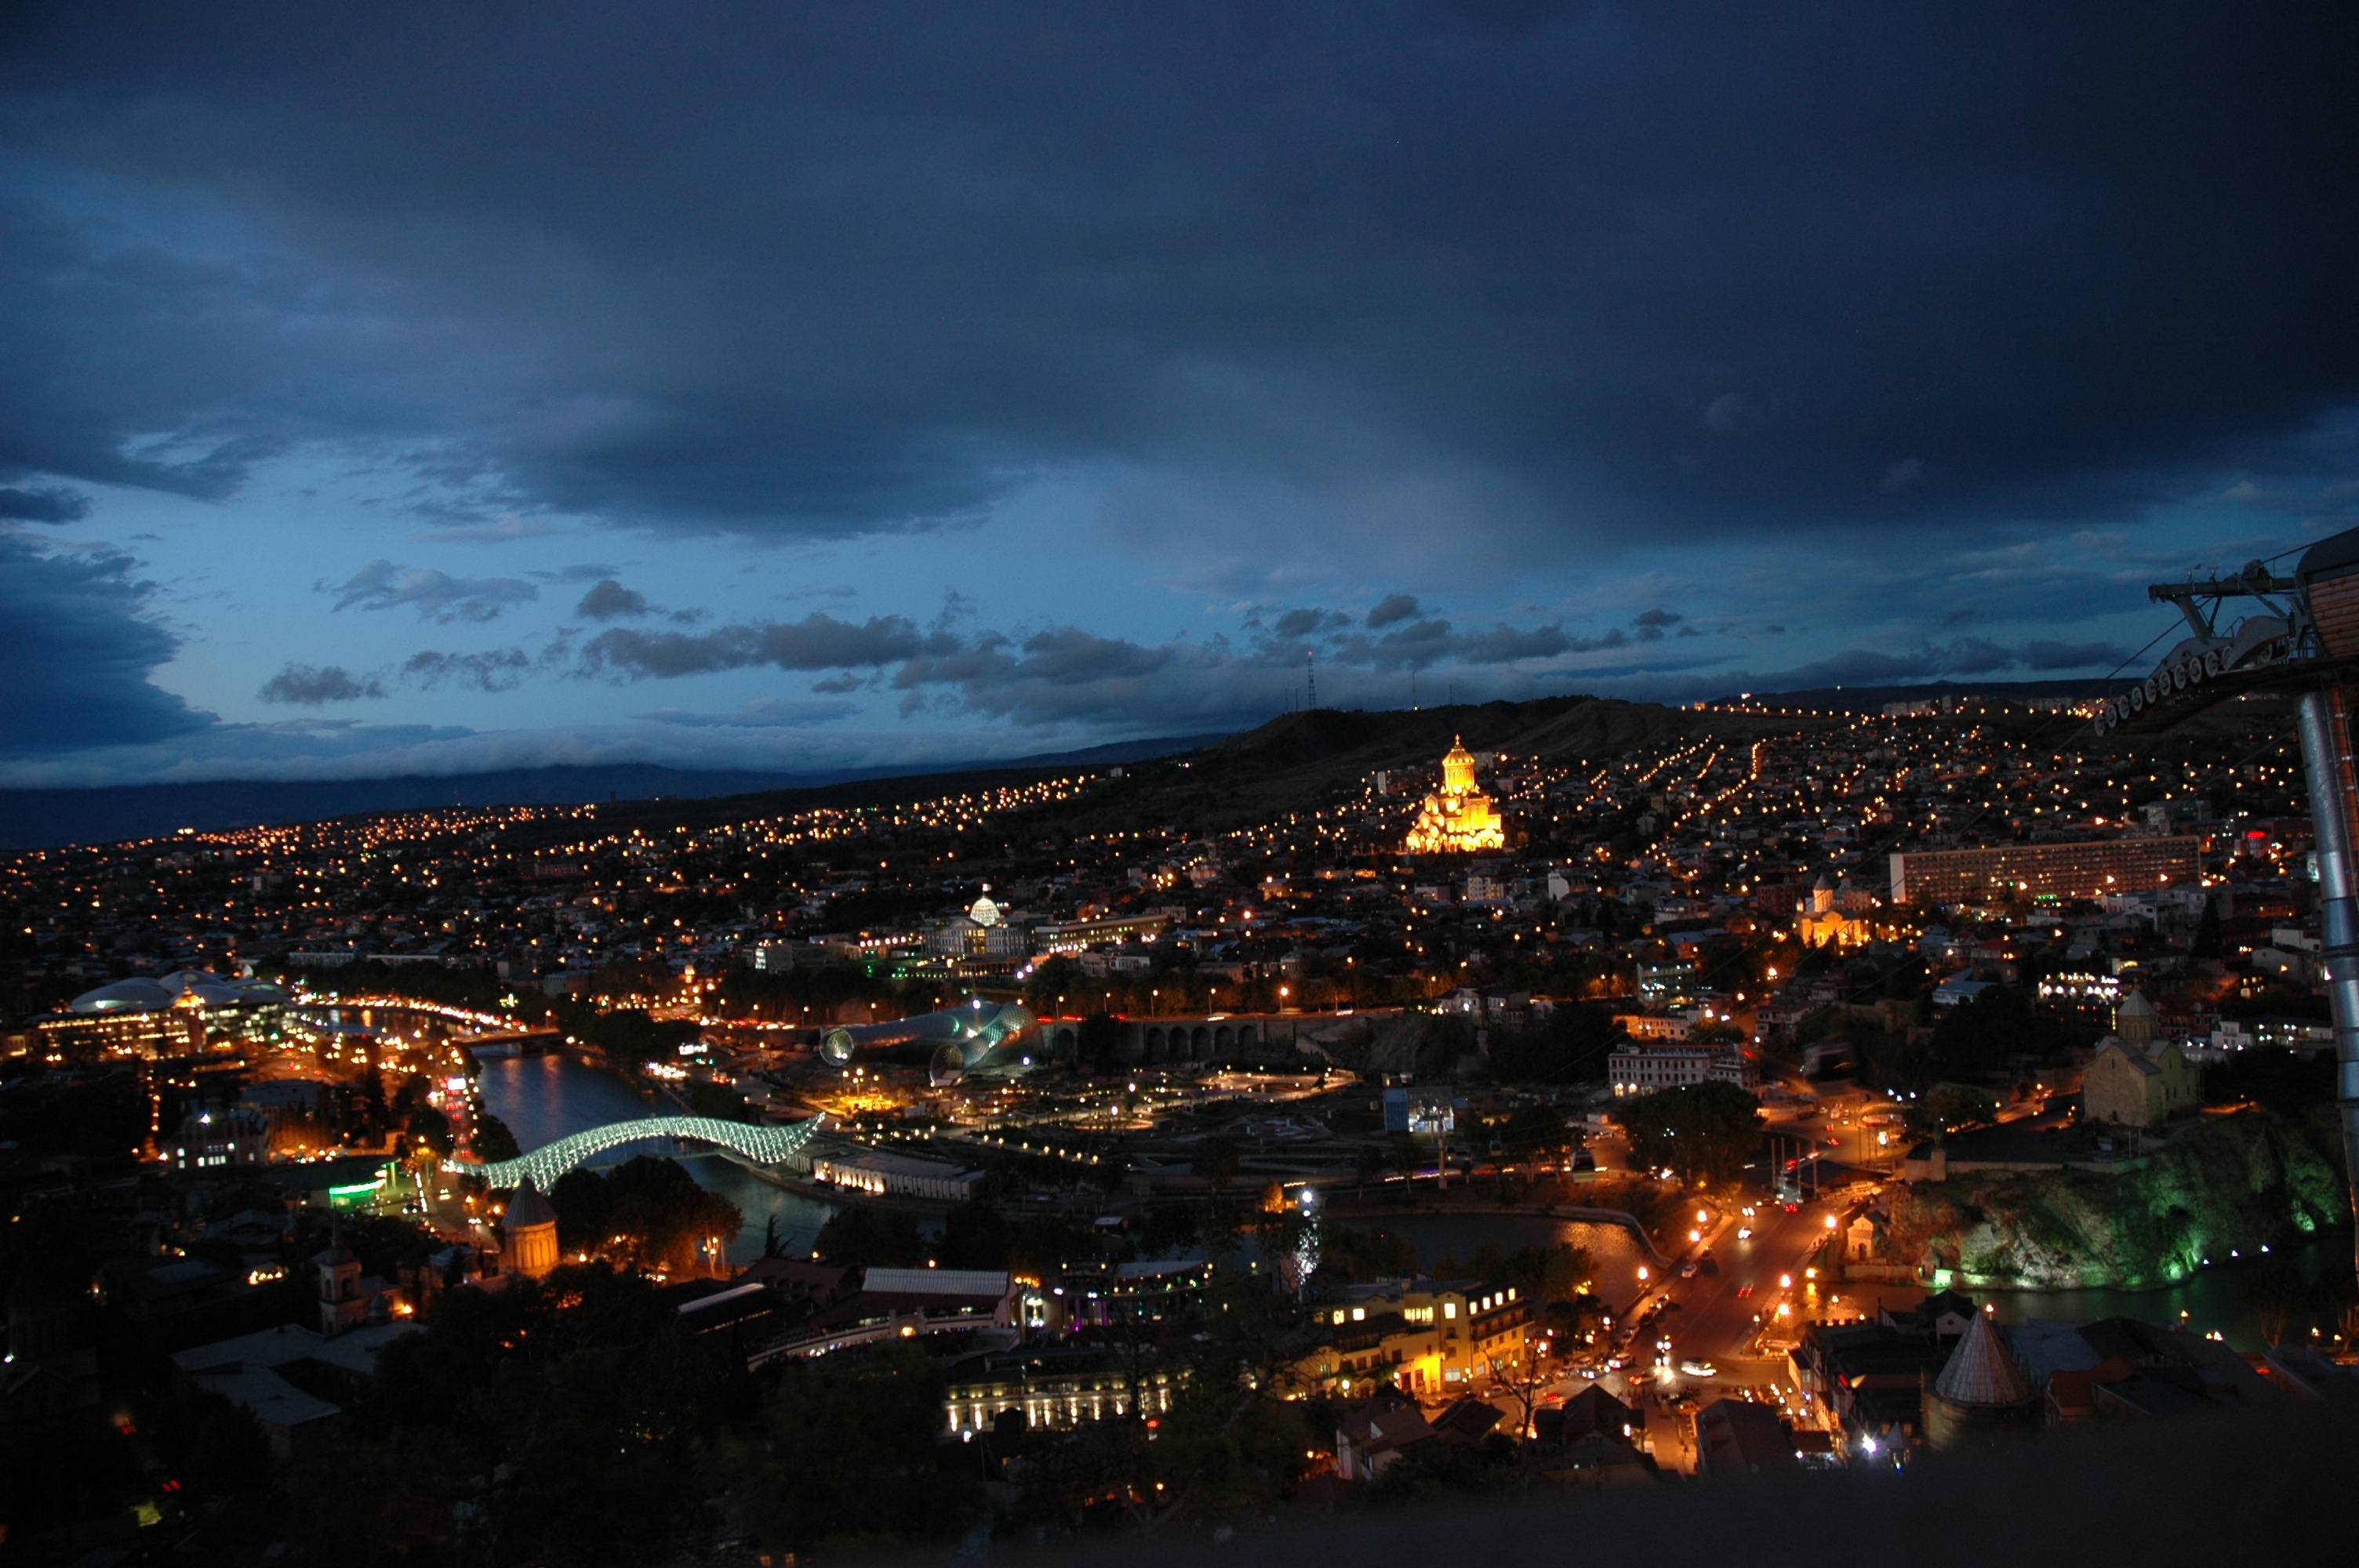
horizon, light, cloud, sky, sunset, skyline, night, city, country, cityscape, dusk, evening, darkness, capital, georgia, tbilisi, cities, urban area, atmosphere of earth